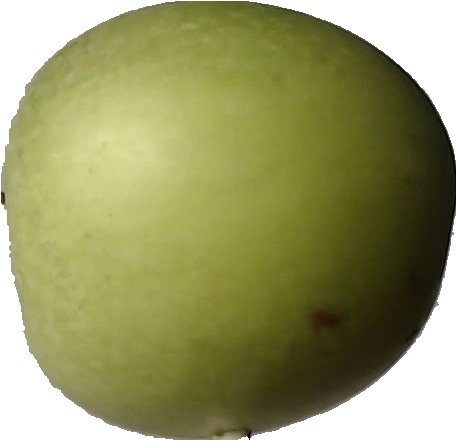
Label: apple_granny_smith_1